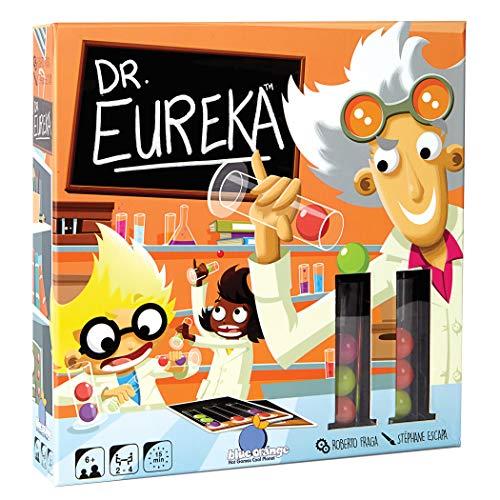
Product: Blue Orange Dr. Eureka Speed Logic Game
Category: Toys & Games | Games & Accessories | Board Games
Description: Speed logic game.
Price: $20.17
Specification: ProductDimensions:10.2x2.4x10.2inches|ItemWeight:1.25pounds|ShippingWeight:1.63pounds(Viewshippingratesandpolicies)|DomesticShipping:ItemcanbeshippedwithinU.S.|InternationalShipping:ThisitemcanbeshippedtoselectcountriesoutsideoftheU.S.LearnMore|ASIN:B01CKI02RU|Itemmodelnumber:03300|Manufacturerrecommendedage:8yearsandup